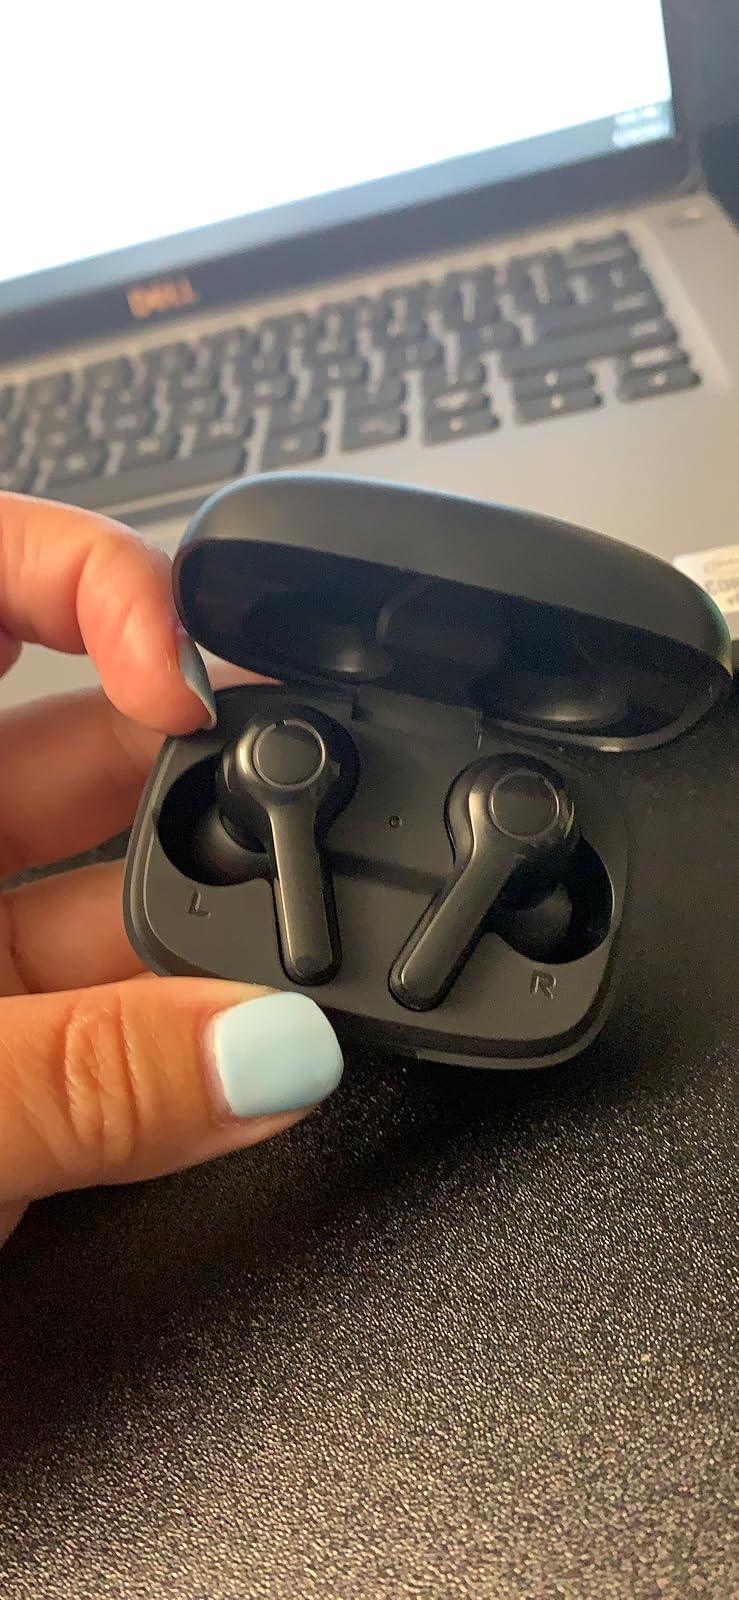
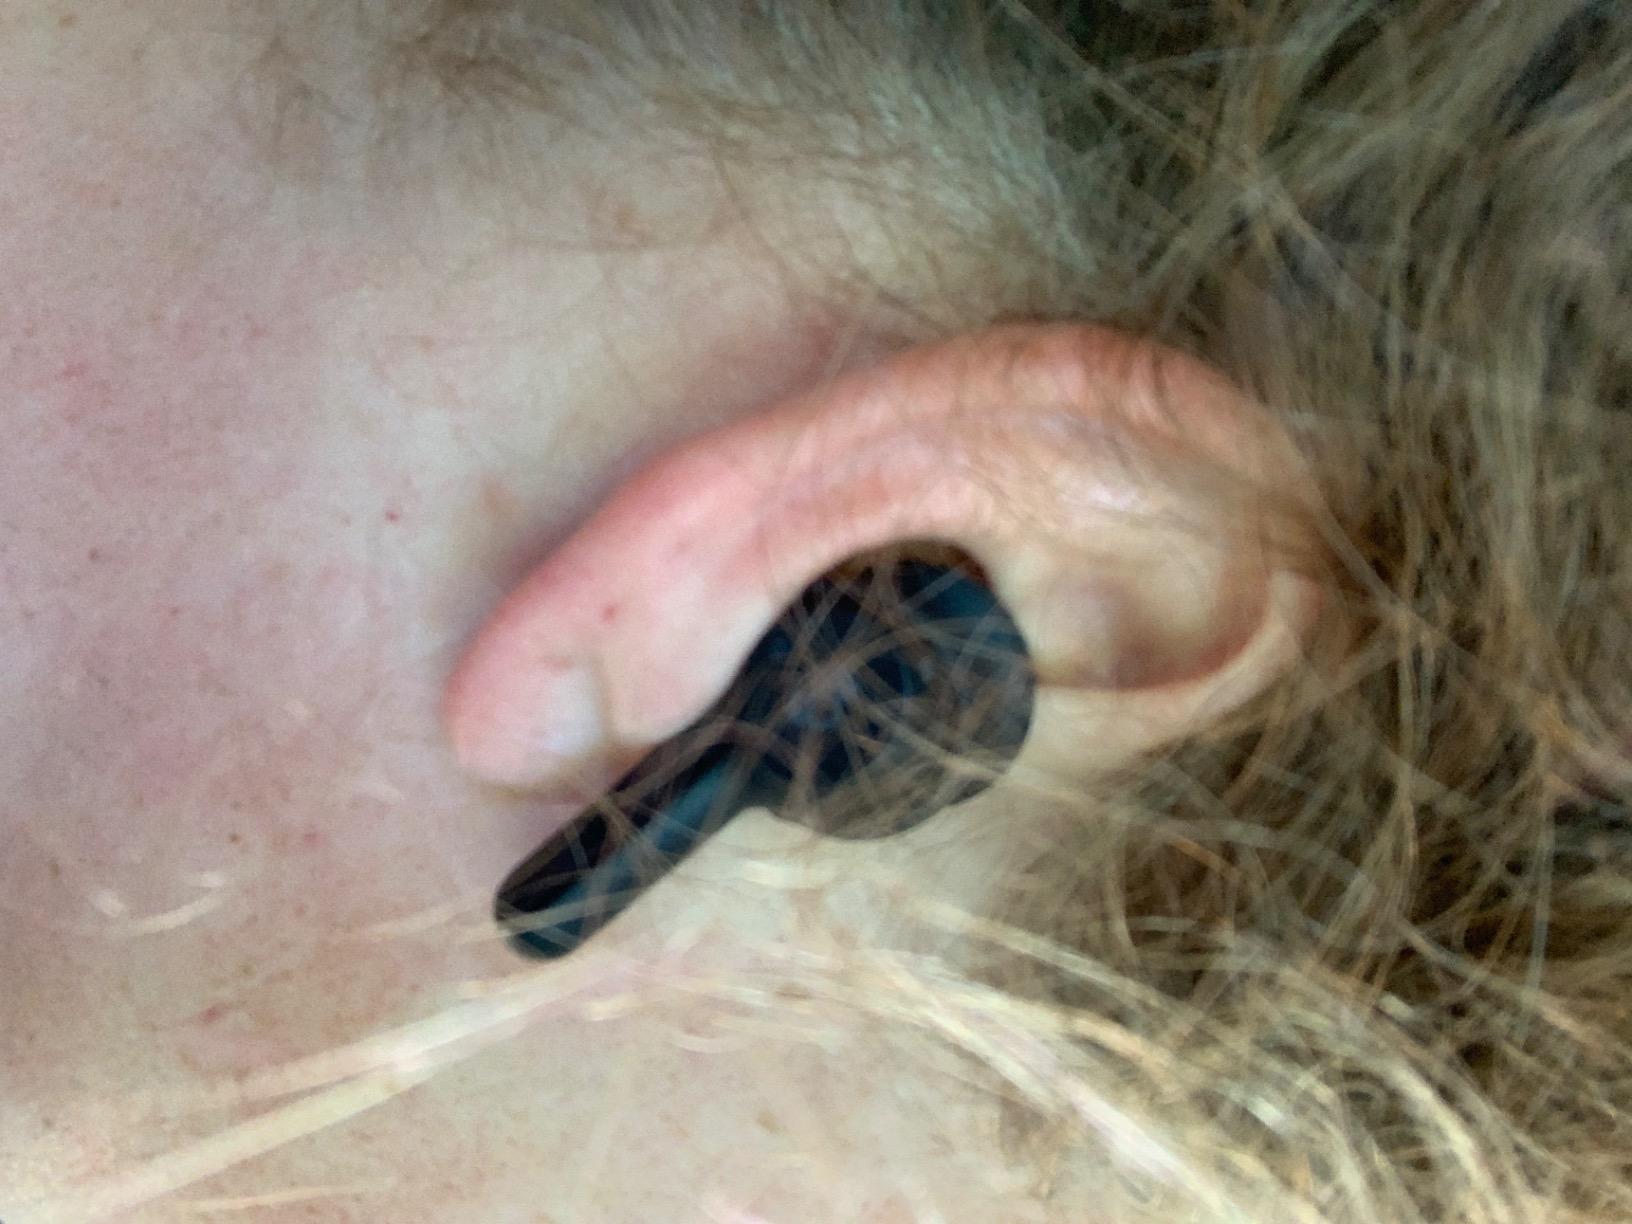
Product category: earbuds
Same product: no